Aerial engagements of the Second Sino-Japanese War

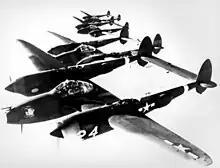
A U.S. formation of P-38 Lightnings

As a part of the 14th Air Force, Chennault created a special unit known as the Chinese-American Composite Wing (Provisional) (CACW) under his command. The CACW comprised the 1st Bomber Group, and the 3rd and 5th Fighter Groups with American pilots, and Chinese pilots from the Chinese Air Force, as well as American and Chinese ground crews. Since many of the Chinese pilots were young pilots of the Chinese Air Force, who had recently returned after completion of their training in the United States, lacking any combat experience, the unit was under an American commander, assisted by a staff of Chinese officers. The CACW was officially formed on 31 July 1943, and activated on 1 October 1943. The newly formed CACW were sent to Karachi, India, where they were re-equipped with B-25s and new P-40Ns, and trained under American supervision. Members of this unit including P-40N pilot Chen Bingjing escorted bombing missions against Japanese army positions in Vietnam beginning in October 1943.